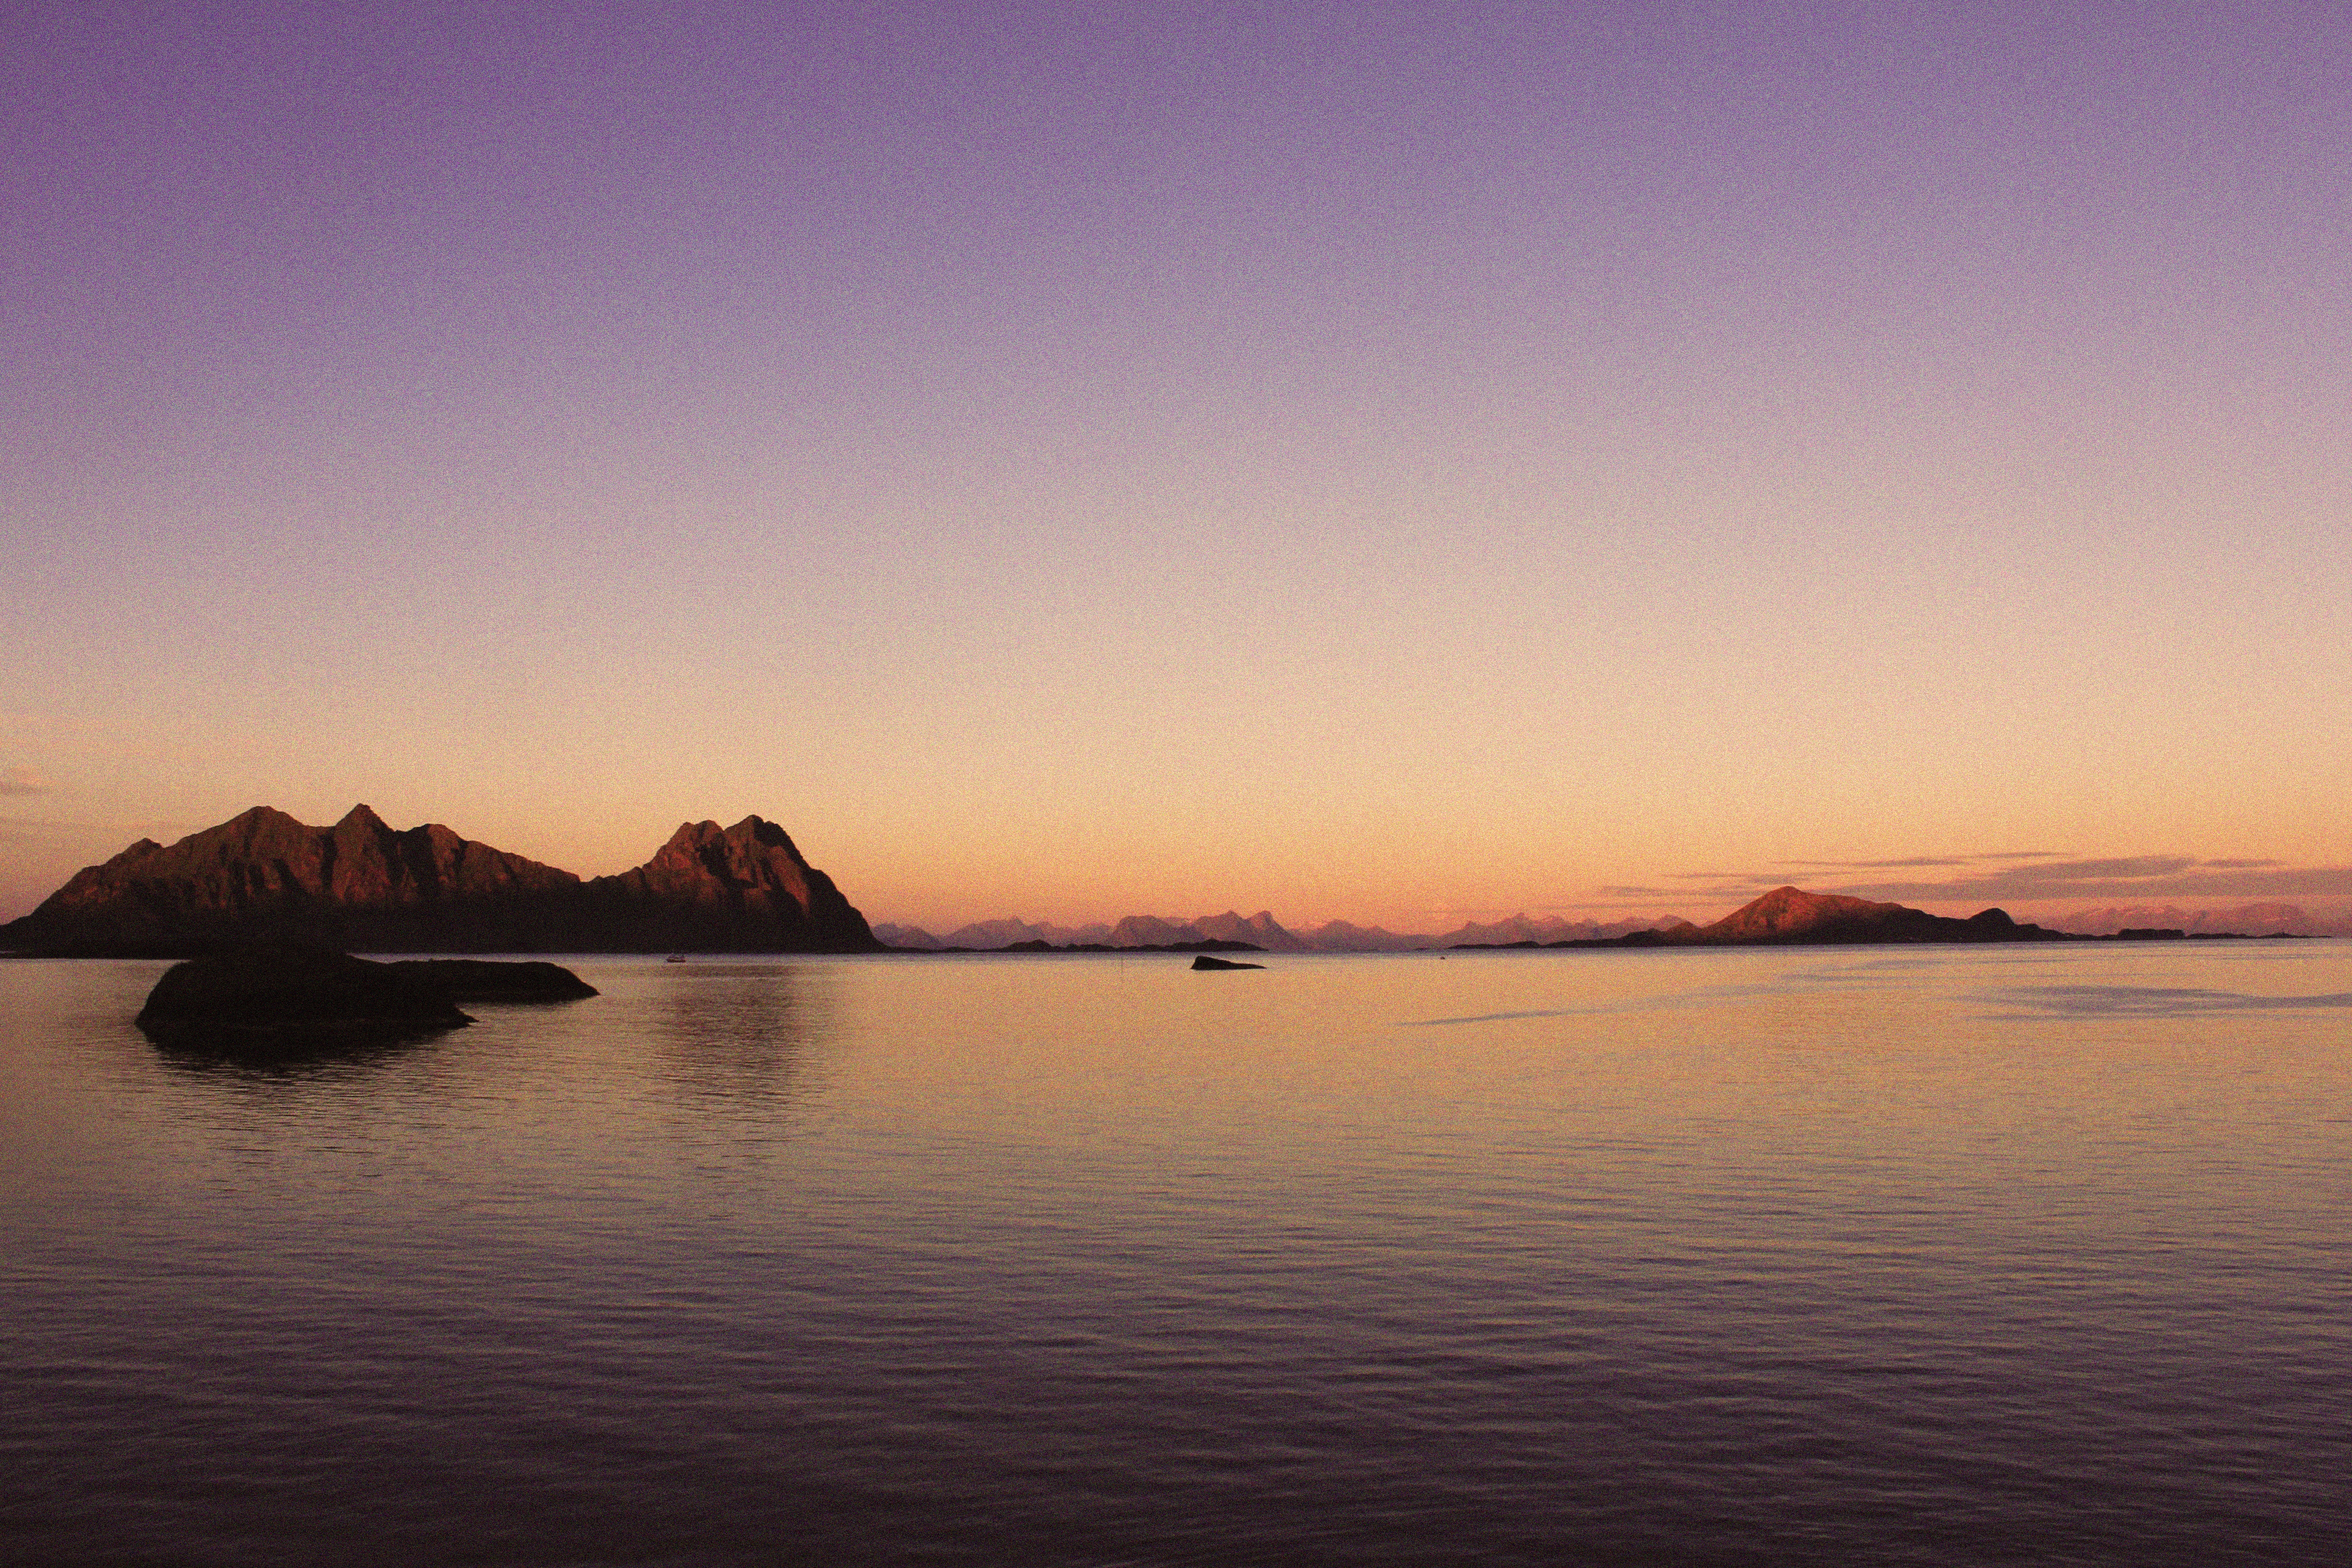
beach, sea, coast, ocean, horizon, sunrise, sunset, morning, shore, lake, dawn, dusk, evening, reflection, vehicle, bay, body of water, loch, cape, afterglow, atmospheric phenomenon